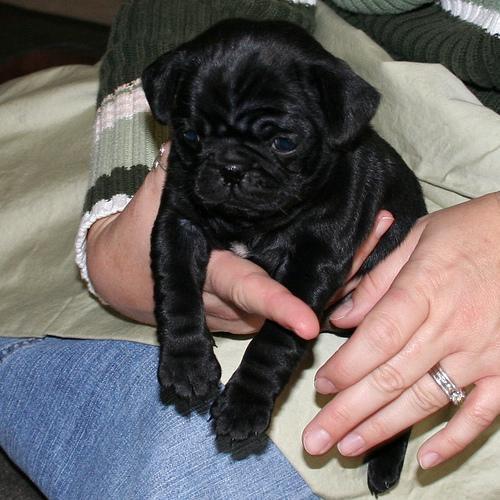
pug